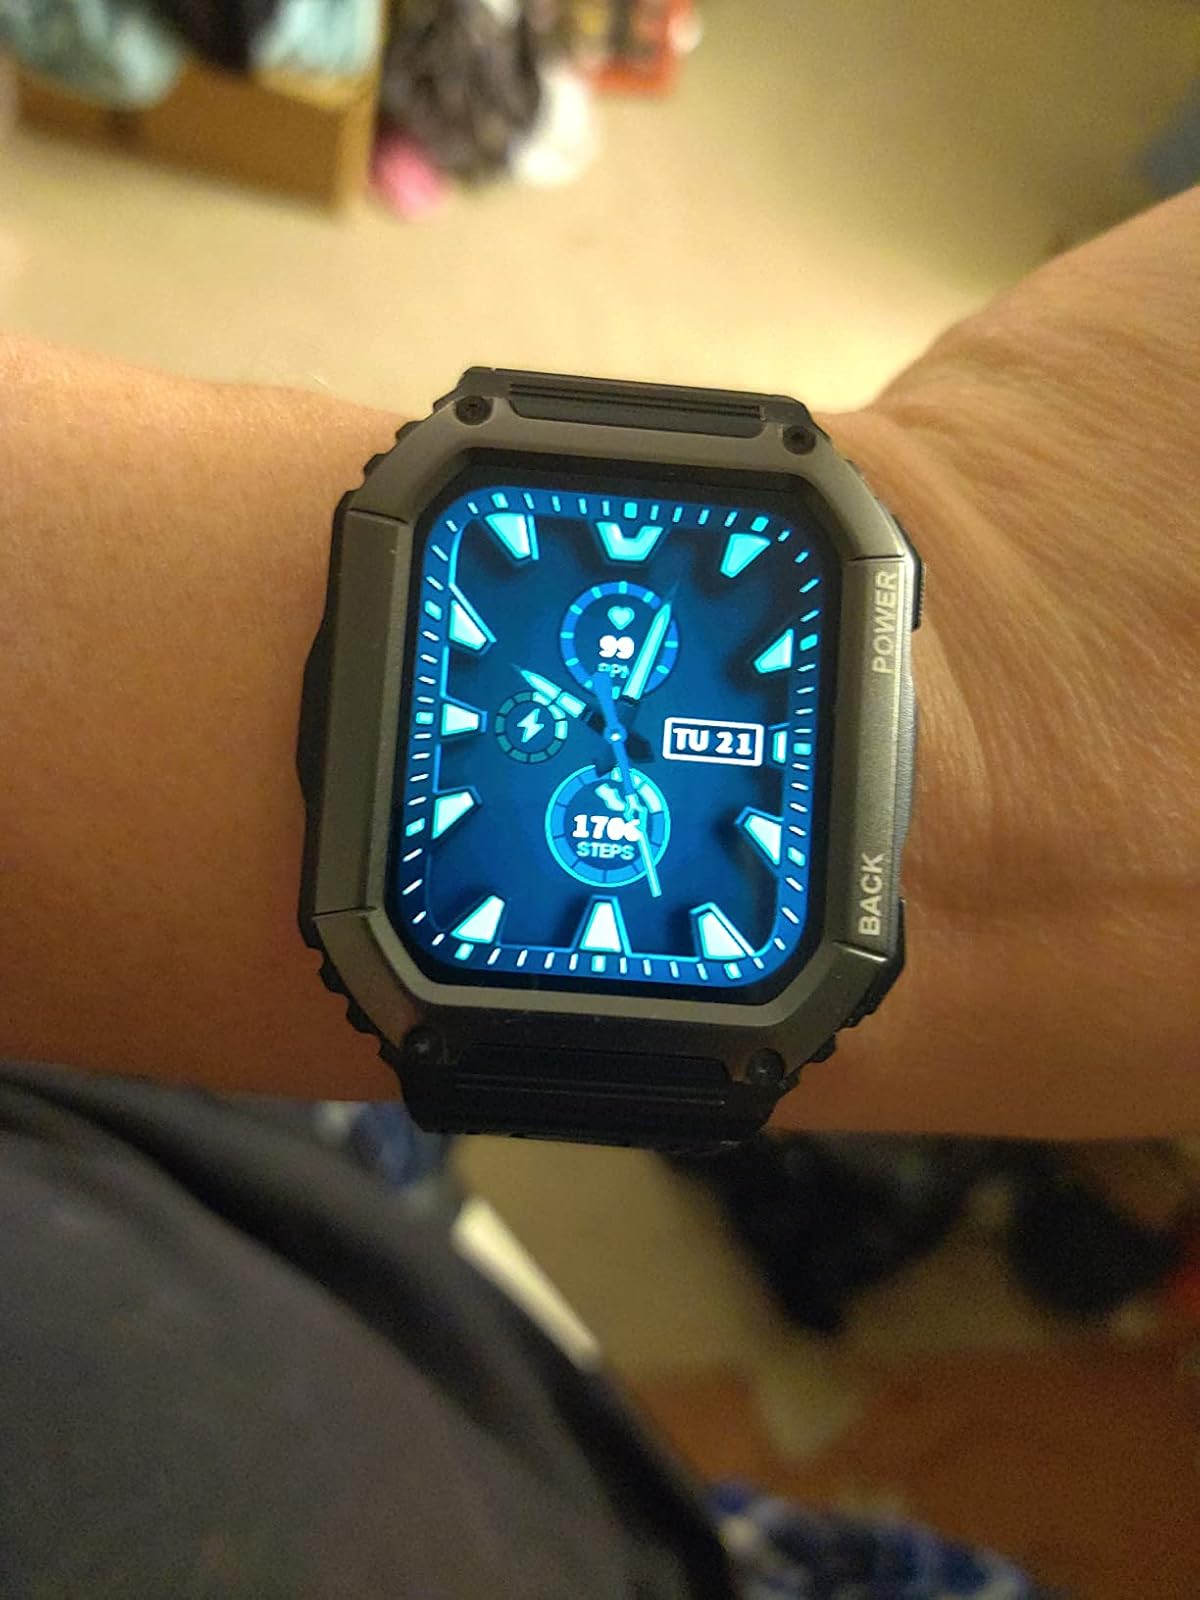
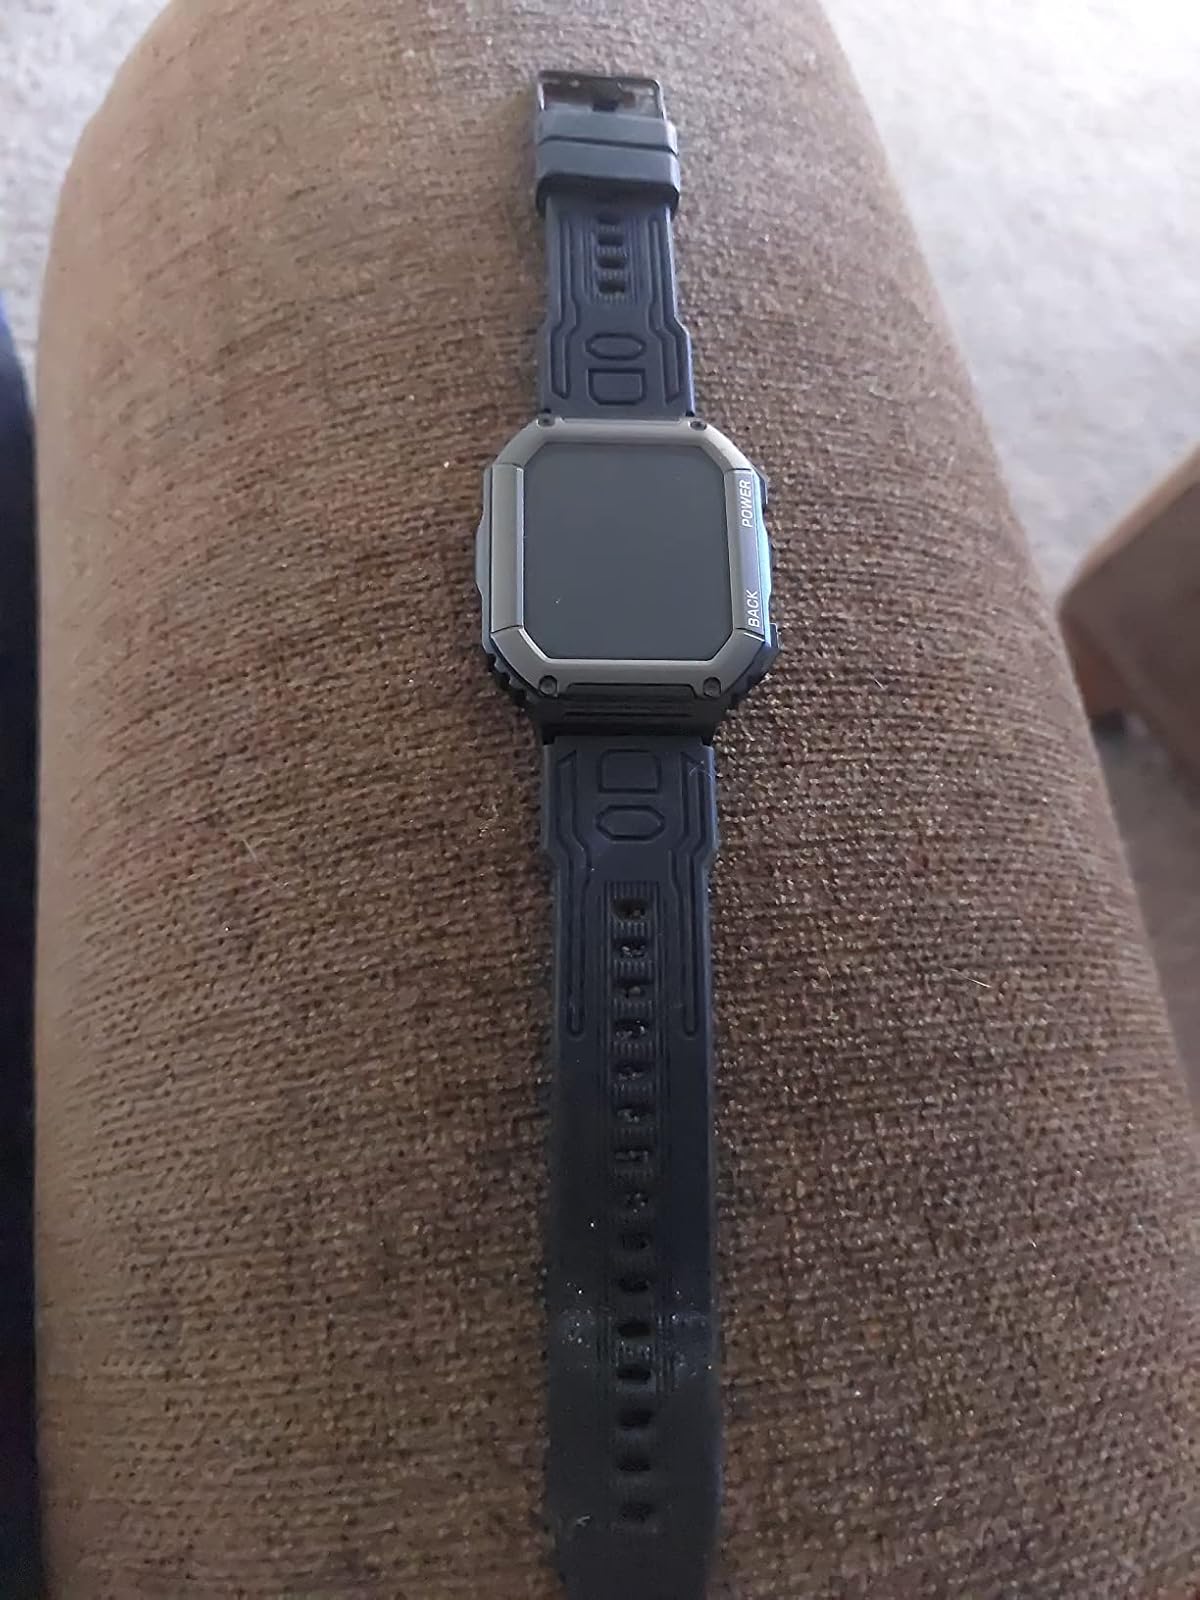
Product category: smartwatch
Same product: yes